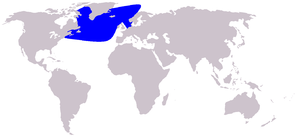
L'Hypéroodon boréal ou Hypéroodon arctique est une baleine à bec. Elle est aussi connue sous le nom de Baleine à bec commune.